Independent Albania

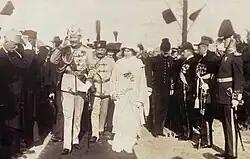
William, Prince of Albania and his wife Princess Sophie of Albania arriving in Durrës, Albania on 7 March 1914.

The Treaties of London and Bucharest dealt with the final territorial adjustments arising out of the conclusion of the Balkan Wars. After the London treaty has been signed the ambassadors of six Great Powers decided to constitute a new state, Albania, as hereditary principality.